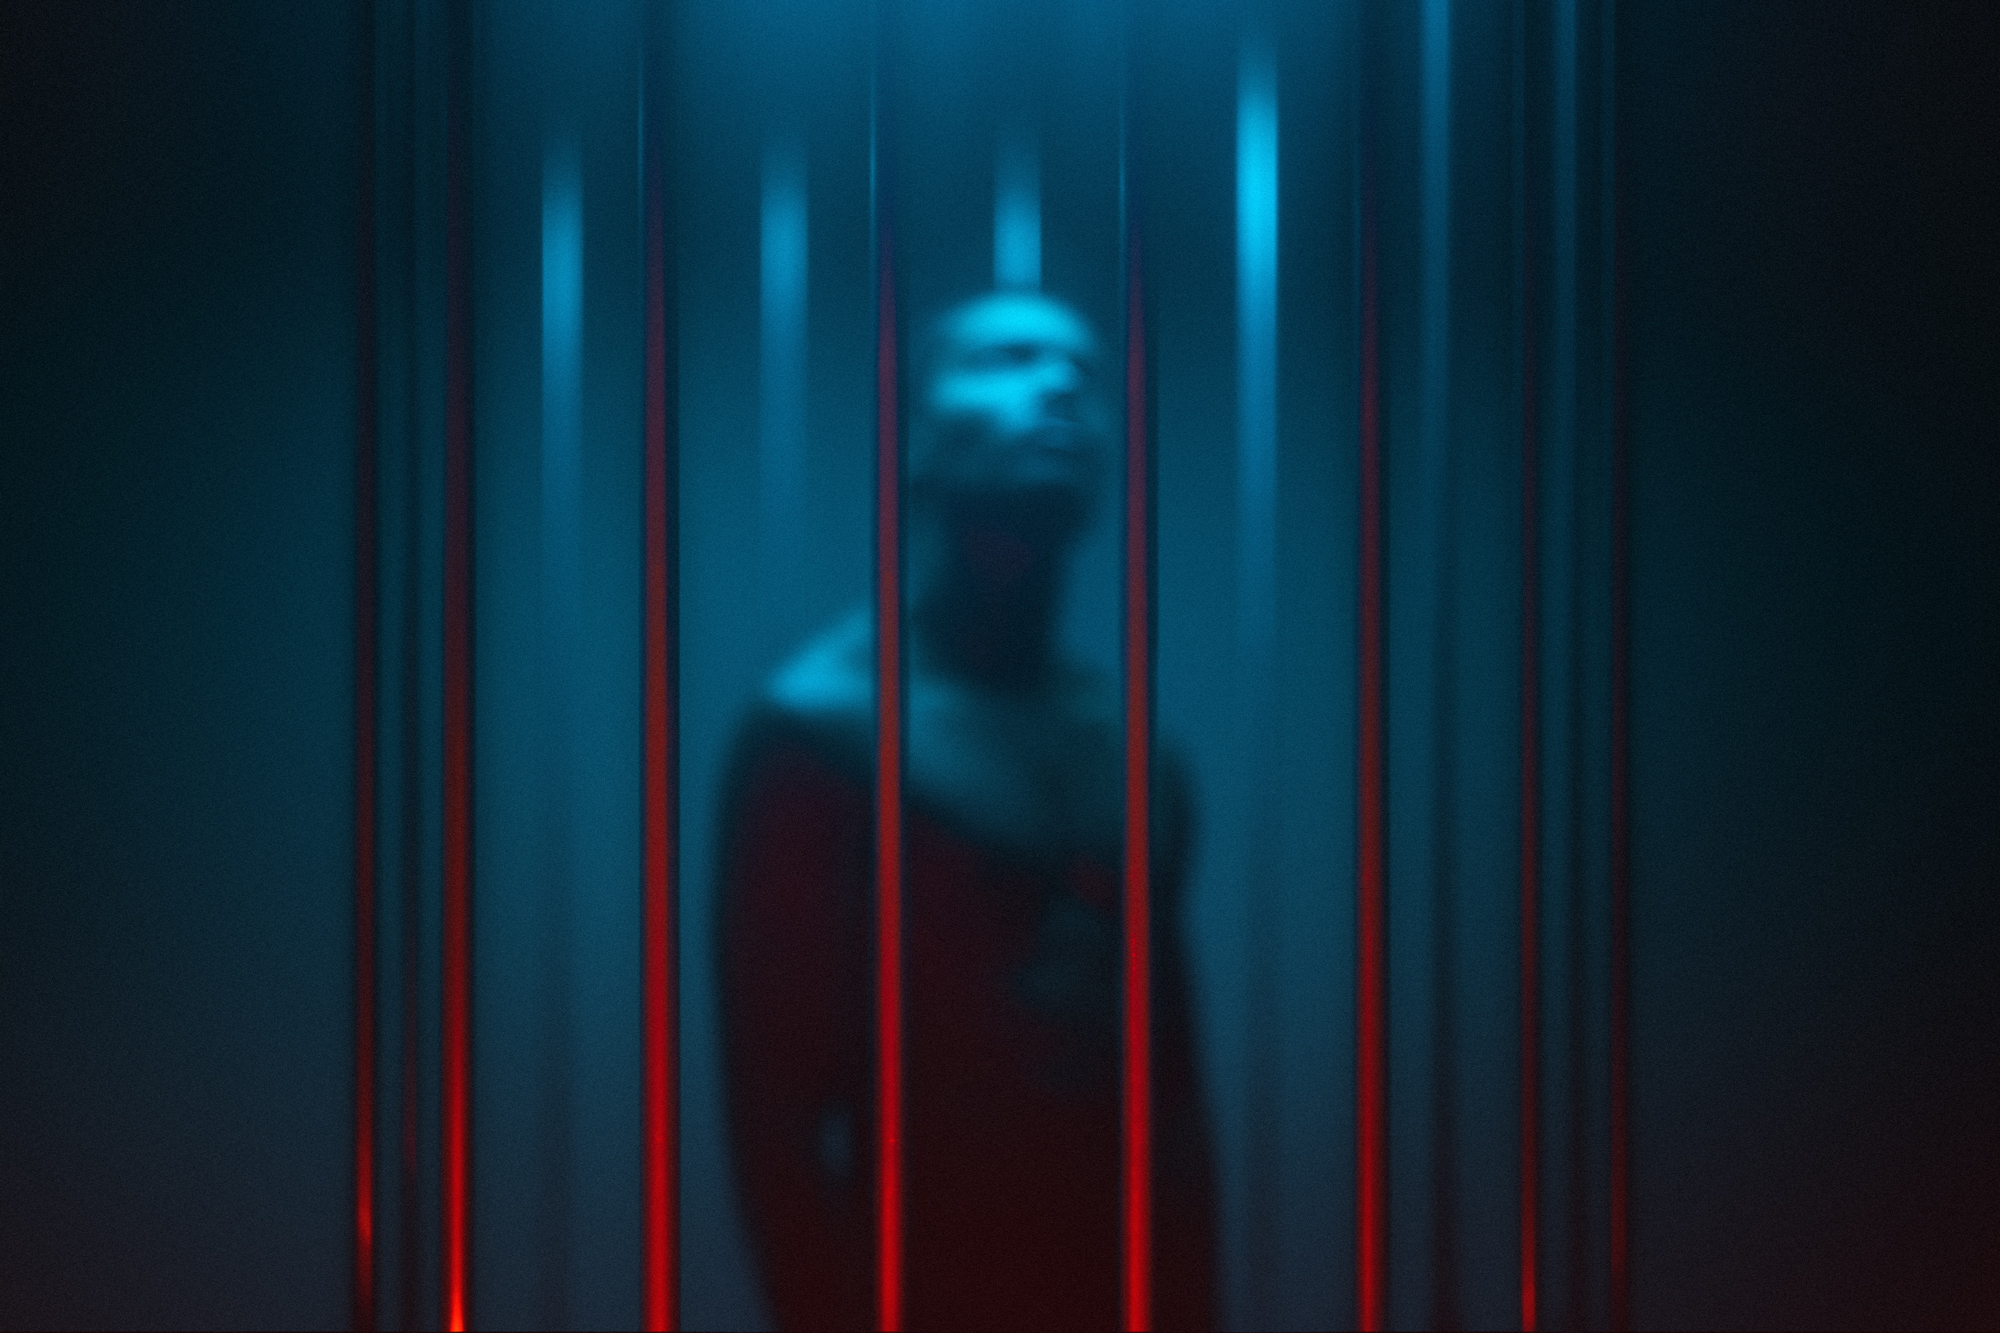
purple, violet, performing arts, magenta, electric blue, entertainment, Visual effect lighting, font, event, darkness, symmetry, neon, music venue, music, pattern, room, automotive lighting, stage, graphics, performance, night, public event, fog